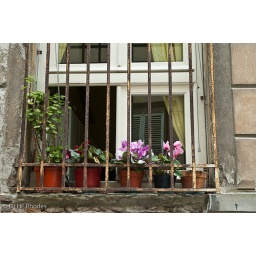
Cyclamens in pots on the window sill of a building in Via San Nicolao Lucca, Italy